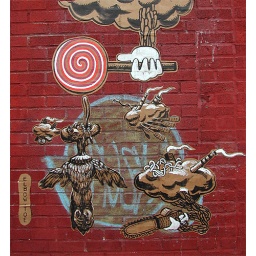
Painting on butcher paper wheatpasted on a wall in Brooklyn by street artist ELBOW-TOE